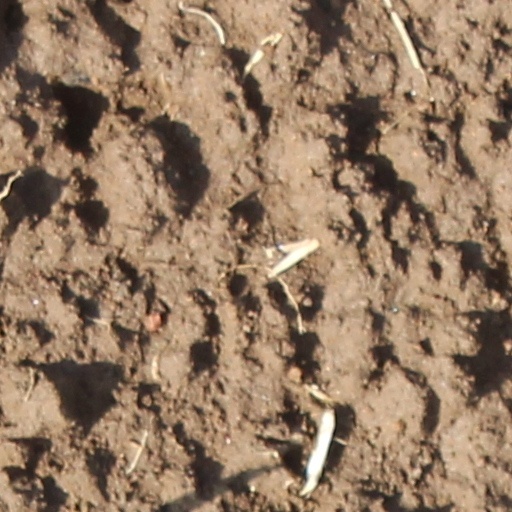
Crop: wheat